Jalen Rose

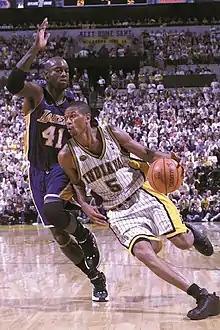
Rose as a member of the Indiana Pacers.

Rose was selected 13th overall by the Denver Nuggets in the 1994 NBA draft. He averaged 8.2 points and 2.0 rebounds per game in 81 games (37 starts) for his rookie season. He averaged ten points and 2.7 rebounds in 80 games (37 starts) for his second and last season in Denver.